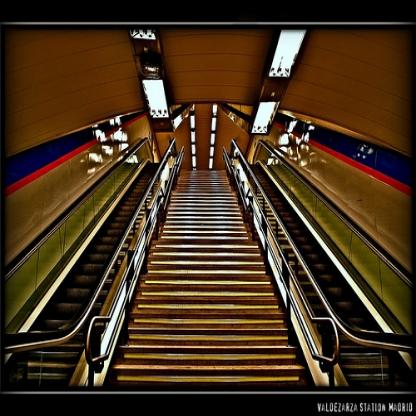
Scene: Indoor